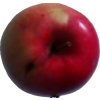
Label: Apple 11